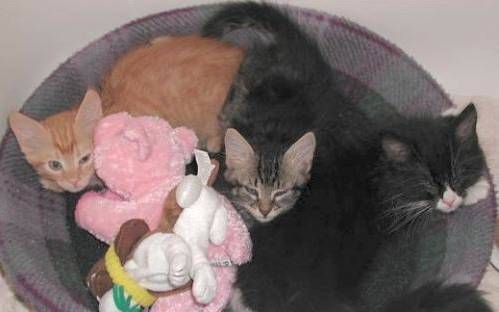
Label: cat